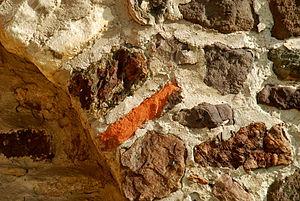
Belgique - Brabant wallon - Ottignies - Église Notre-Dame de Mousty
L'église Notre-Dame de Mousty est une église catholique de style roman située à Mousty, section de la ville belge d'Ottignies-Louvain-la-Neuve, dans la province du Brabant wallon.